Zweth

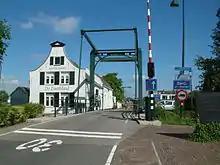
De Zwethheul, at the bridge. Note the two different spellings of the hamlet's name on the official signs.

The restaurant De Zwethheul, a restaurant with two Michelin stars, is located there.